Domnall mac Eimín

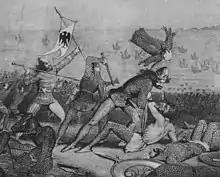
A nineteenth-century depiction of the Battle of Clontarf.

The most accurate accounts of the battle are the historical Irish chronicles. Sources such as "Chronicon Scotorum", the "Annals of Inisfallen", and the "Annals of Ulster" probably stem from contemporary reports of events. Sources such as the "Annals of Clonmacnoise" and the "Cottonian Annals" appear to incorporate latter legends. Instead of being an accurate and impartial account of history, "Cogad Gáedel re Gallaib" is probably a piece of Dál Cais/Uí Briain propaganda, compiled for the benefit of Brian's great-grandson, Muirchertach Ua Briain, King of Munster. The treatment that "Cogad Gáedel re Gallaib" gives to British affairs appears to reflect the eleventh- and twelfth-century ambitions of the Uí Briain in the Kingdom of the Isles. As such, there is reason to suspect that its (possibly exaggerated) depiction of Domnall may have been intended to promote a theme of shared interests between Munster and Alba. This positive portrayal of international relations reflects the political connections cultivated between Muirchertach and the Scots.